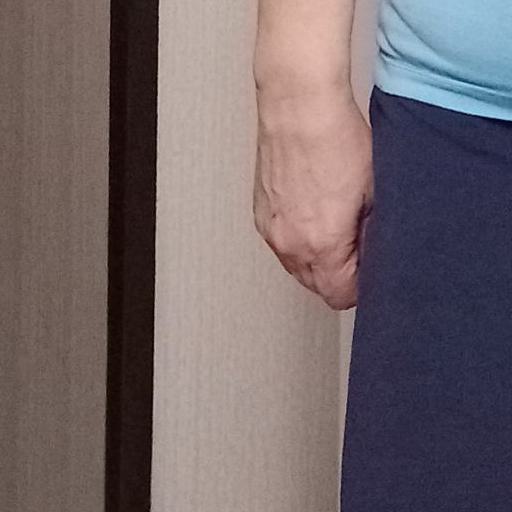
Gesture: no_gesture